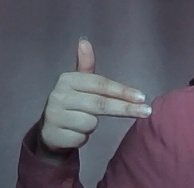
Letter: ghain